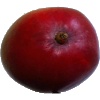
Label: red_mango